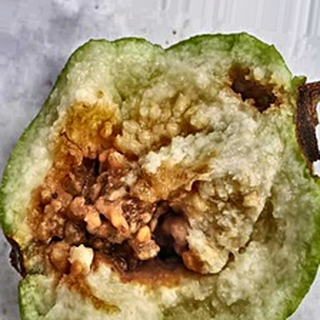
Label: guava_fruit_fly